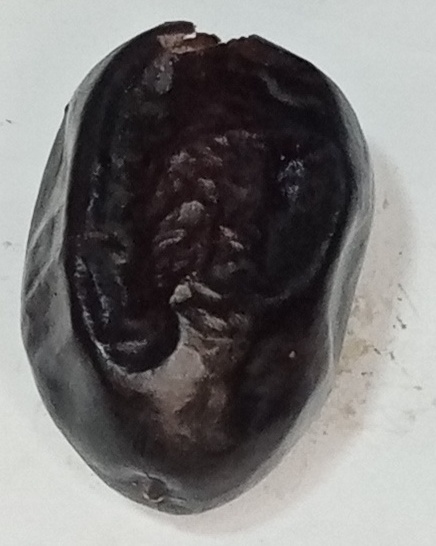
Variety: kupro
Size: large
Grade: grade-1